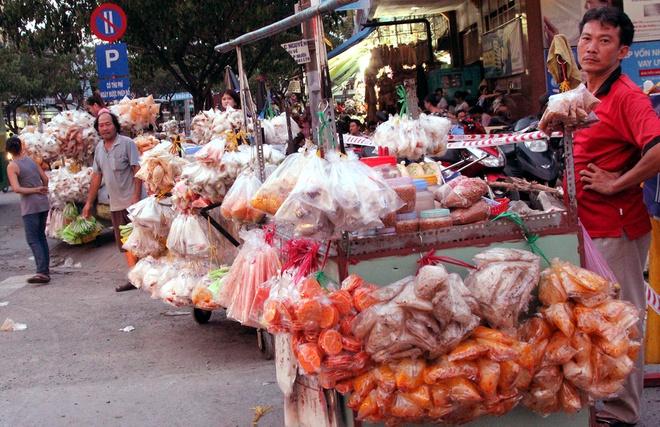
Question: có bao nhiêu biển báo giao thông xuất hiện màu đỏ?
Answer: có một biển báo giao thông xuất hiện màu đỏ